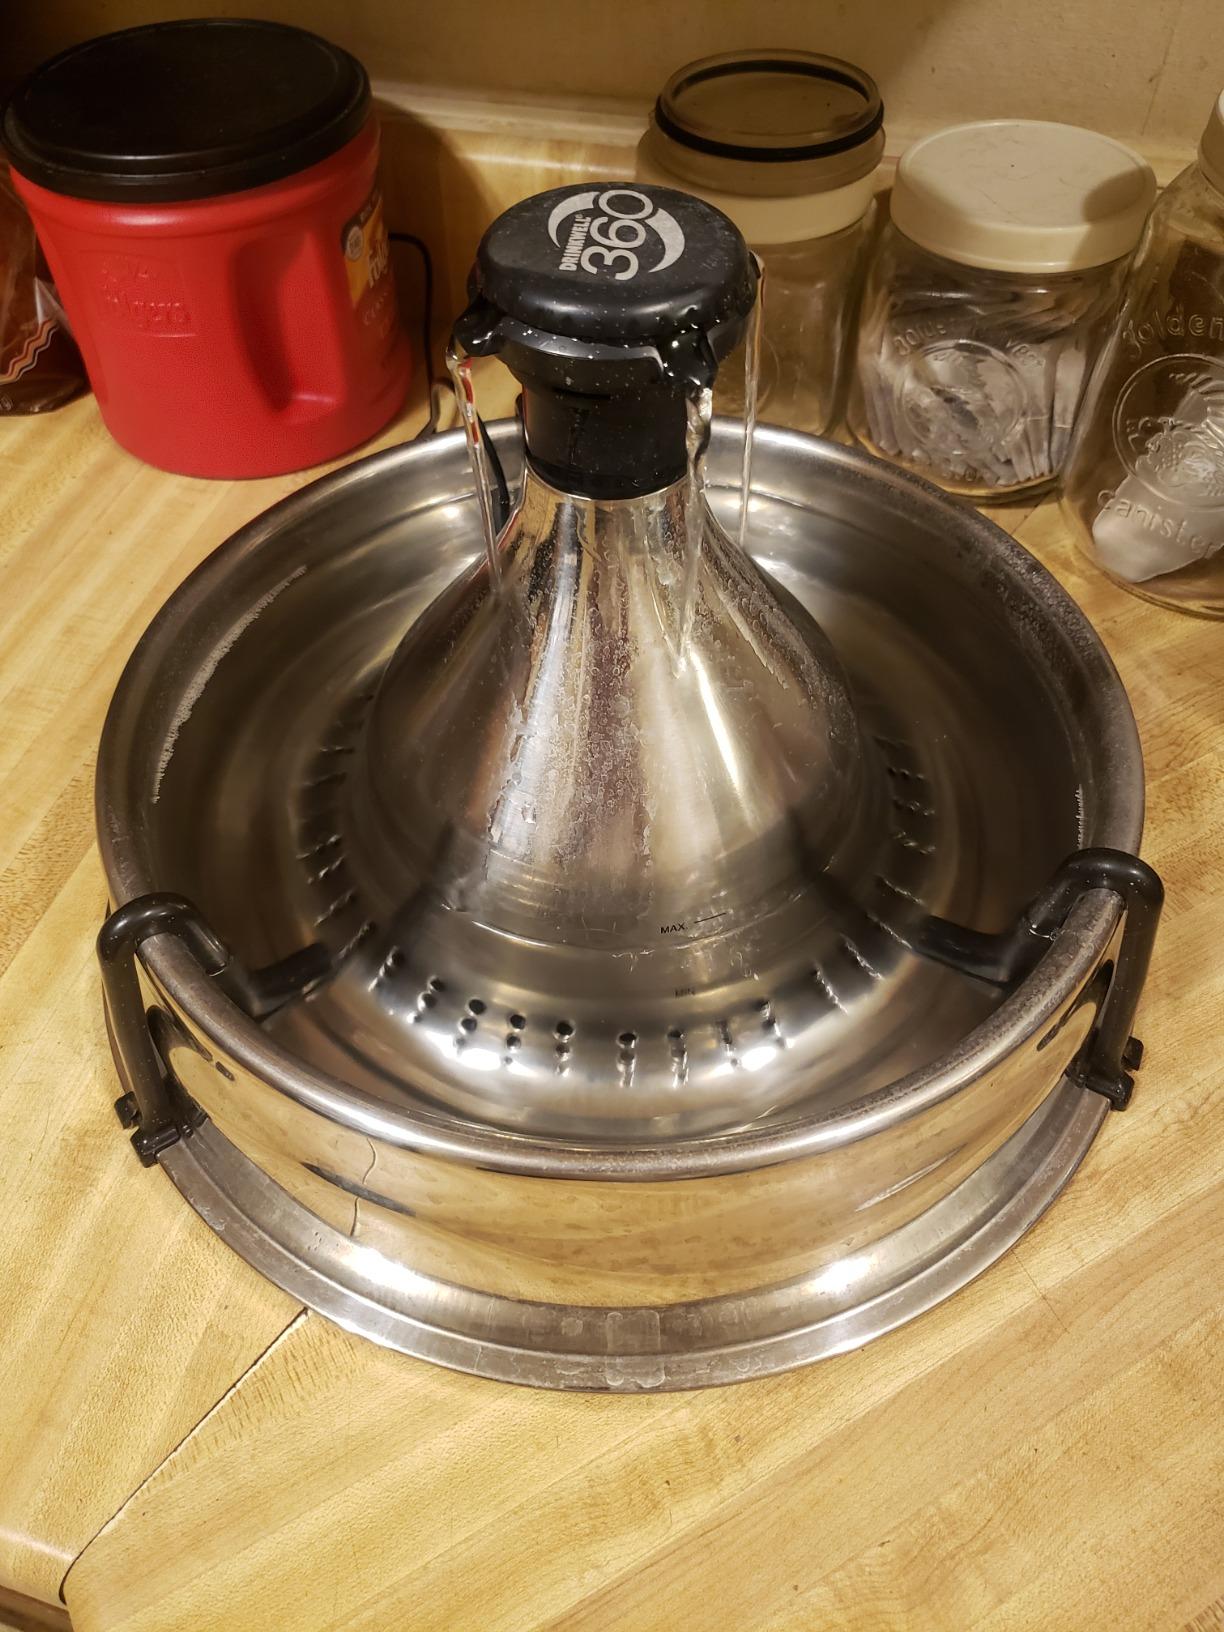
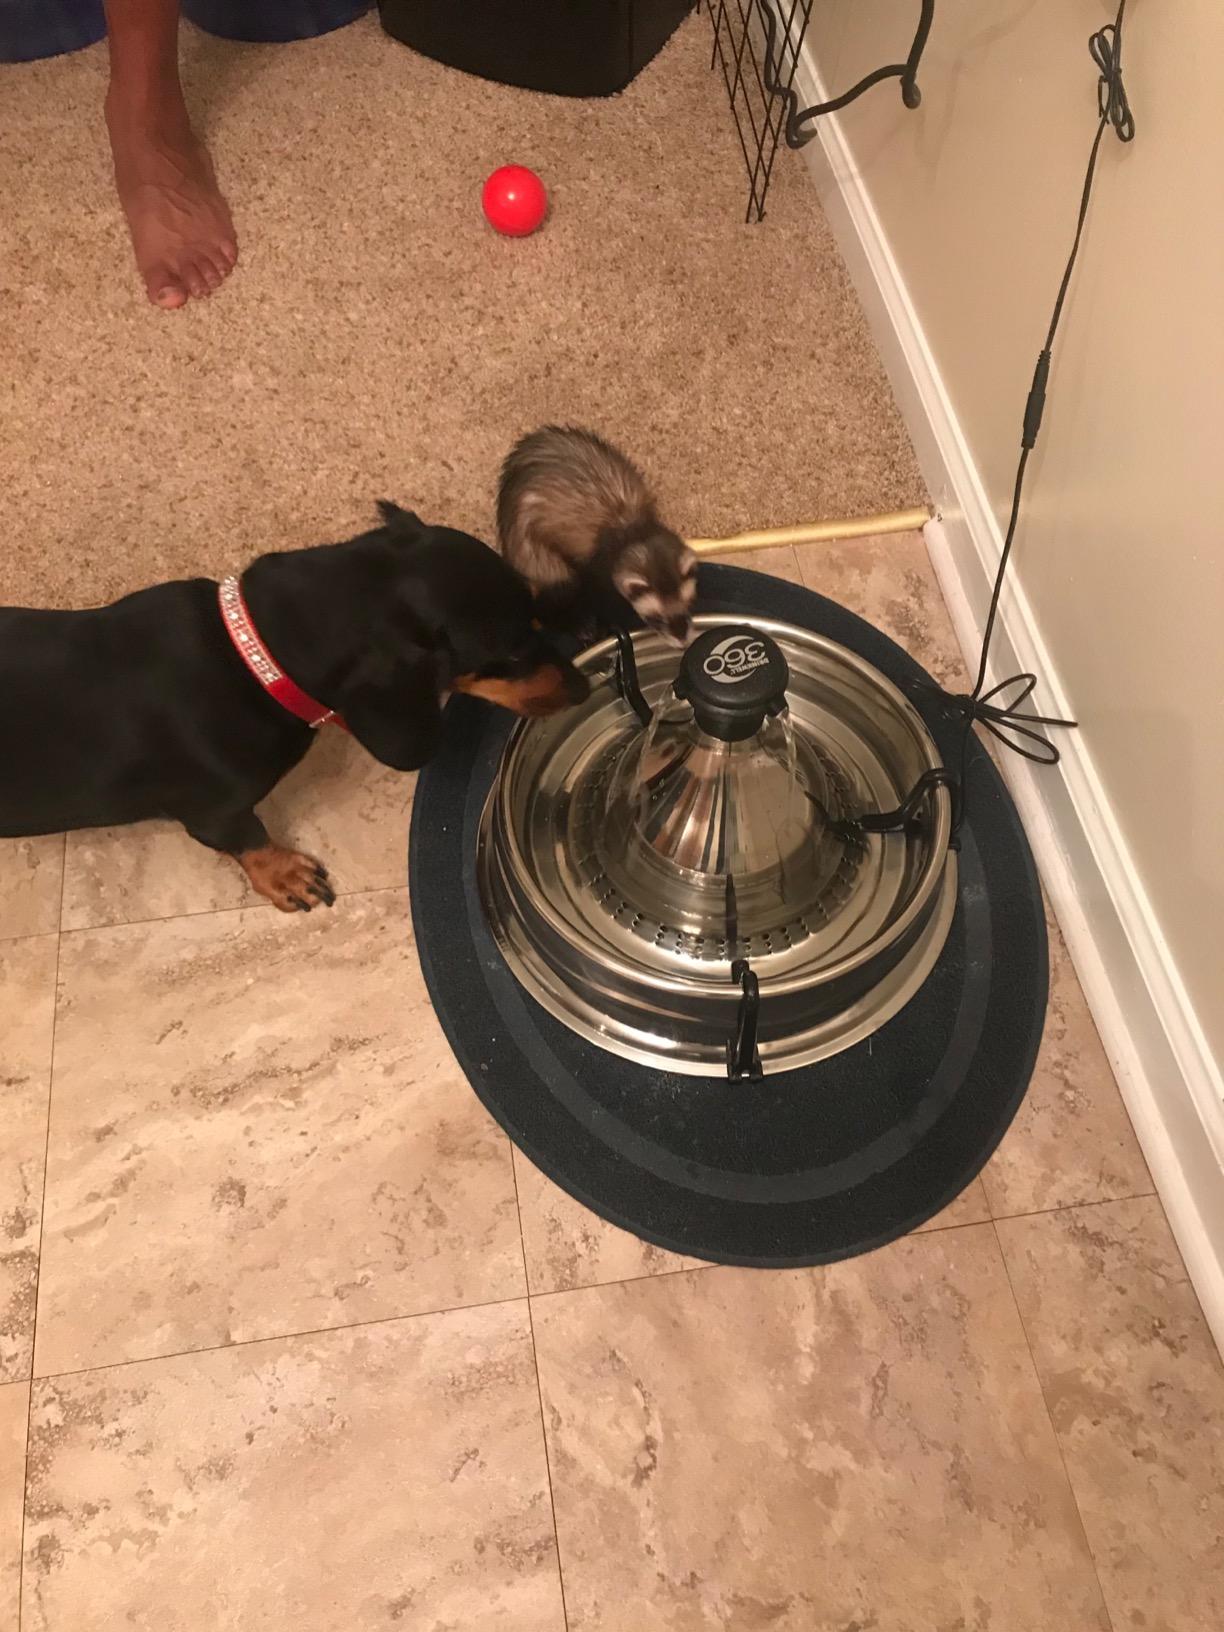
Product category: items_bowl
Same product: yes